People's Court (Germany)

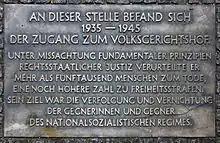
The memorial plaque outside the Center Potsdamer Platz at Bellvuestrasse 3 in Berlin, marking the former location of the People's Court

The People's Court (acronymed to "VGH") was a "" ("special court") of Nazi Germany, set up outside the operations of the constitutional frame of law. Its headquarters were originally located in the former Prussian House of Lords in Berlin, later moved to the former "" at Bellevuestrasse 15 in Potsdamer Platz (the location now occupied by The Center Potsdamer Platz; a marker is located on the sidewalk nearby).